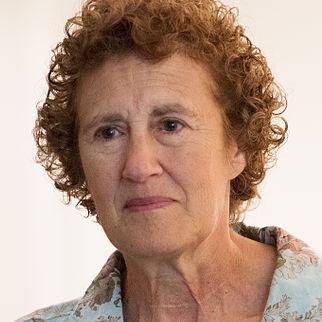
Age: 70